Trailing cone

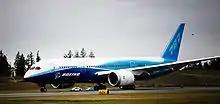
A Boeing 787-8 during a test flight with a trailing cone attached to the vertical stabilizer

A trailing cone (also a trailing static cone or, incorrectly, a trailing wire) is an aviation calibration tool first developed and tested in the 1950s and 1960s as a simple means of calibrating the static pressure (altitude reporting) error of an aircraft's pitot-static system. It does this by giving an accurate measurement of the ambient atmospheric pressure (static pressure) well clear of the aircraft's fuselage. The trailing cone system trails at least one fuselage length behind the aircraft (SpaceAge Control) via a high-strength pressure tube. Static pressure is measured forward of the cone by several static ports. The cone stabilizes and aligns the ports relative to the freestream airflow.